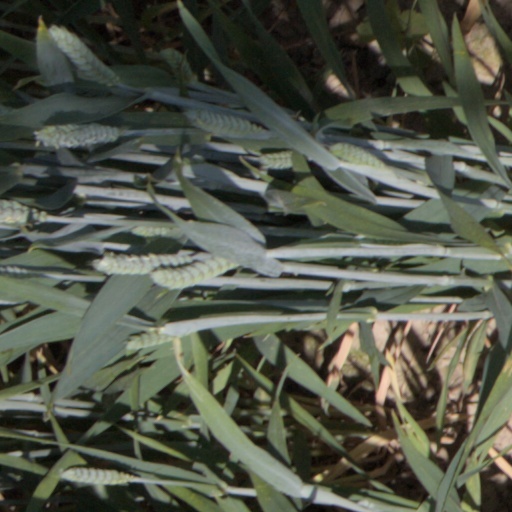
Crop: wheat